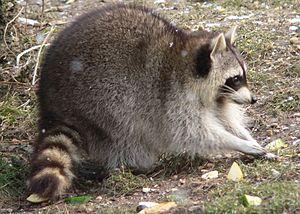
La Chorale des péquenots ou Chanson des colons est le 14ᵉ épisode de la saison 18 de la série télévisée d'animation Les Simpson.